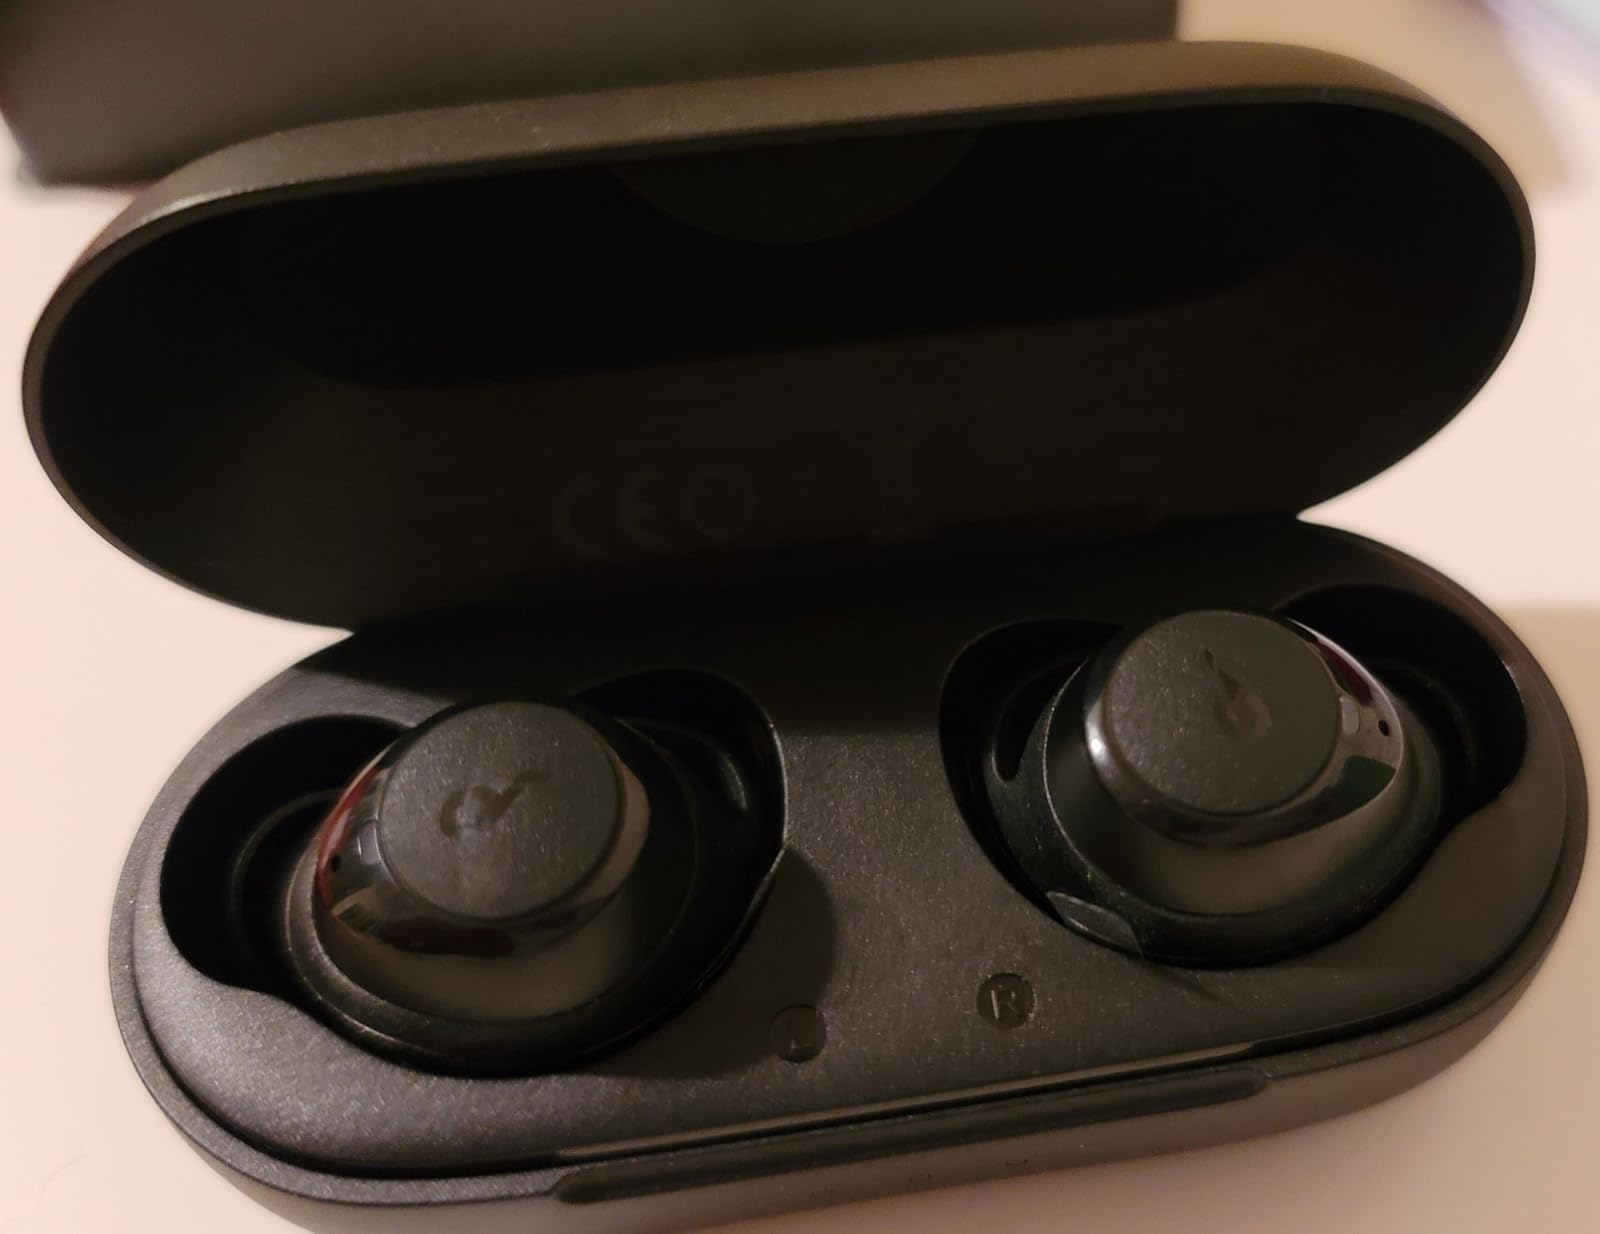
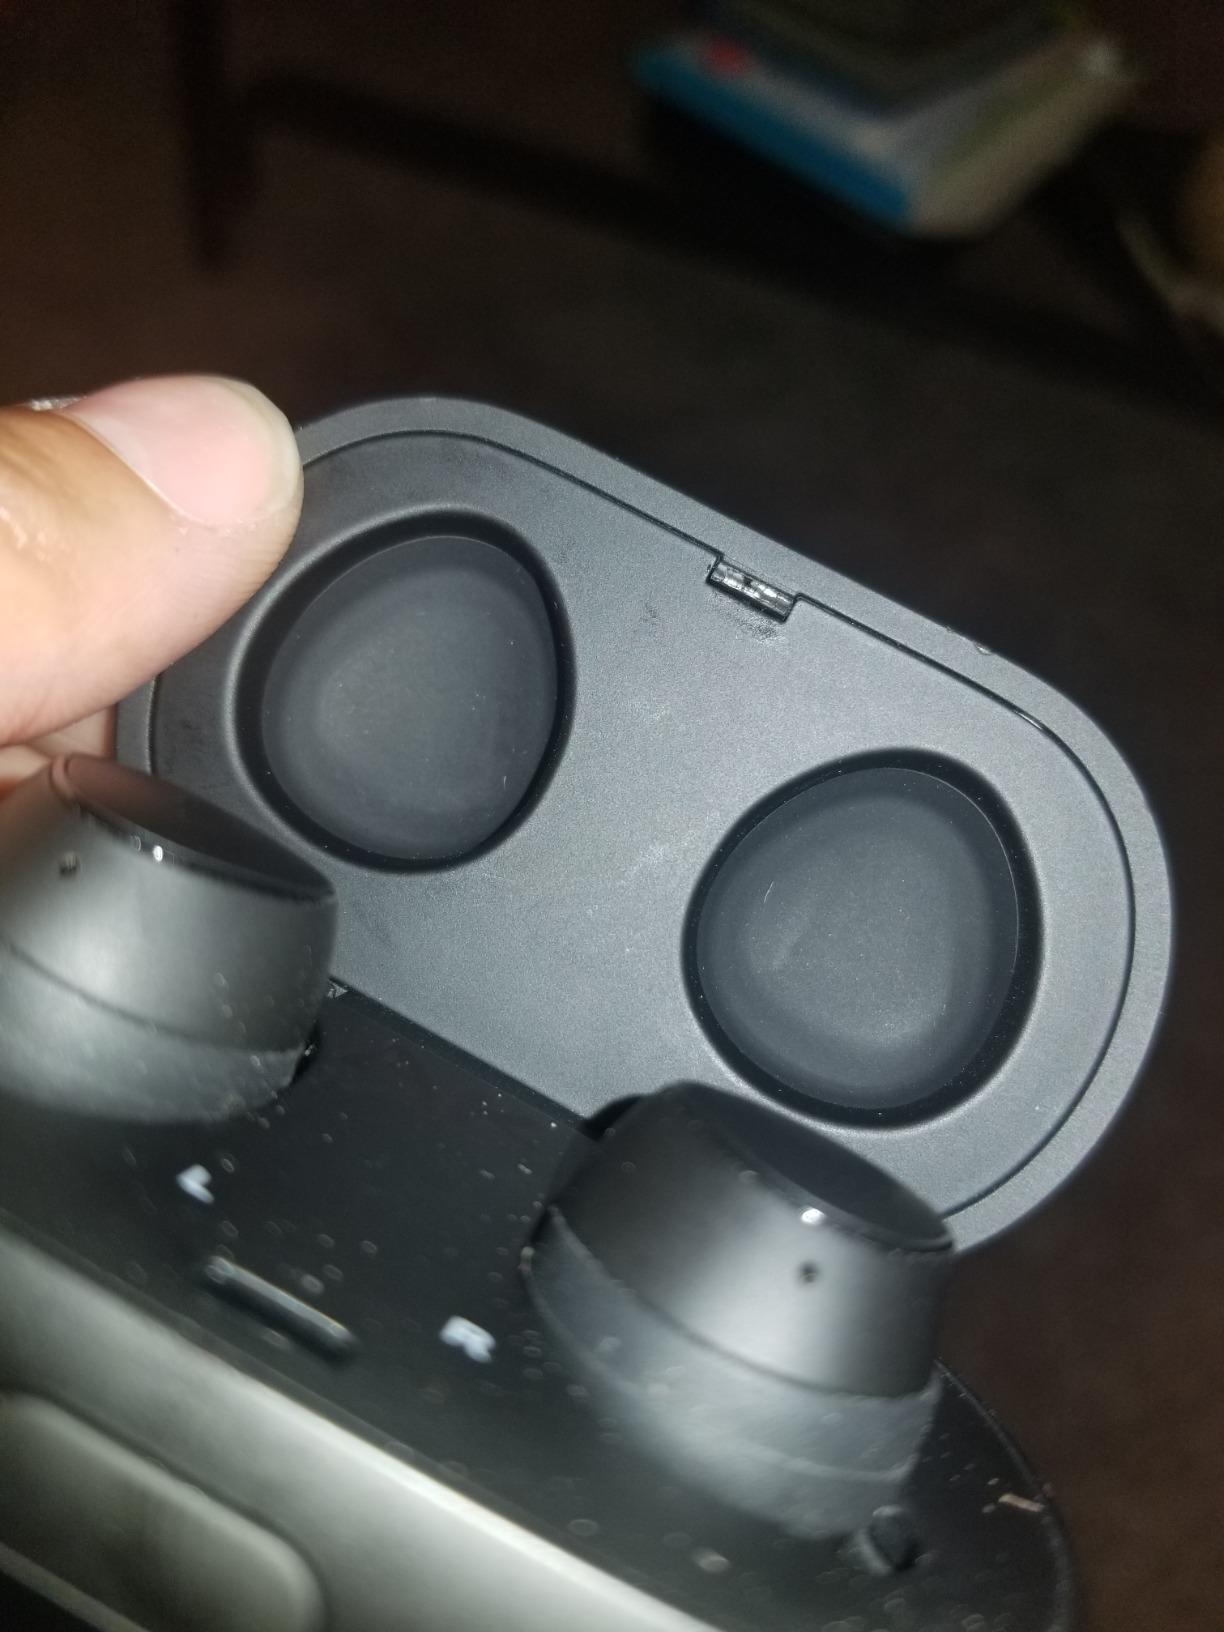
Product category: earbuds
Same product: no